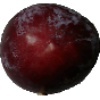
Label: Plum 1